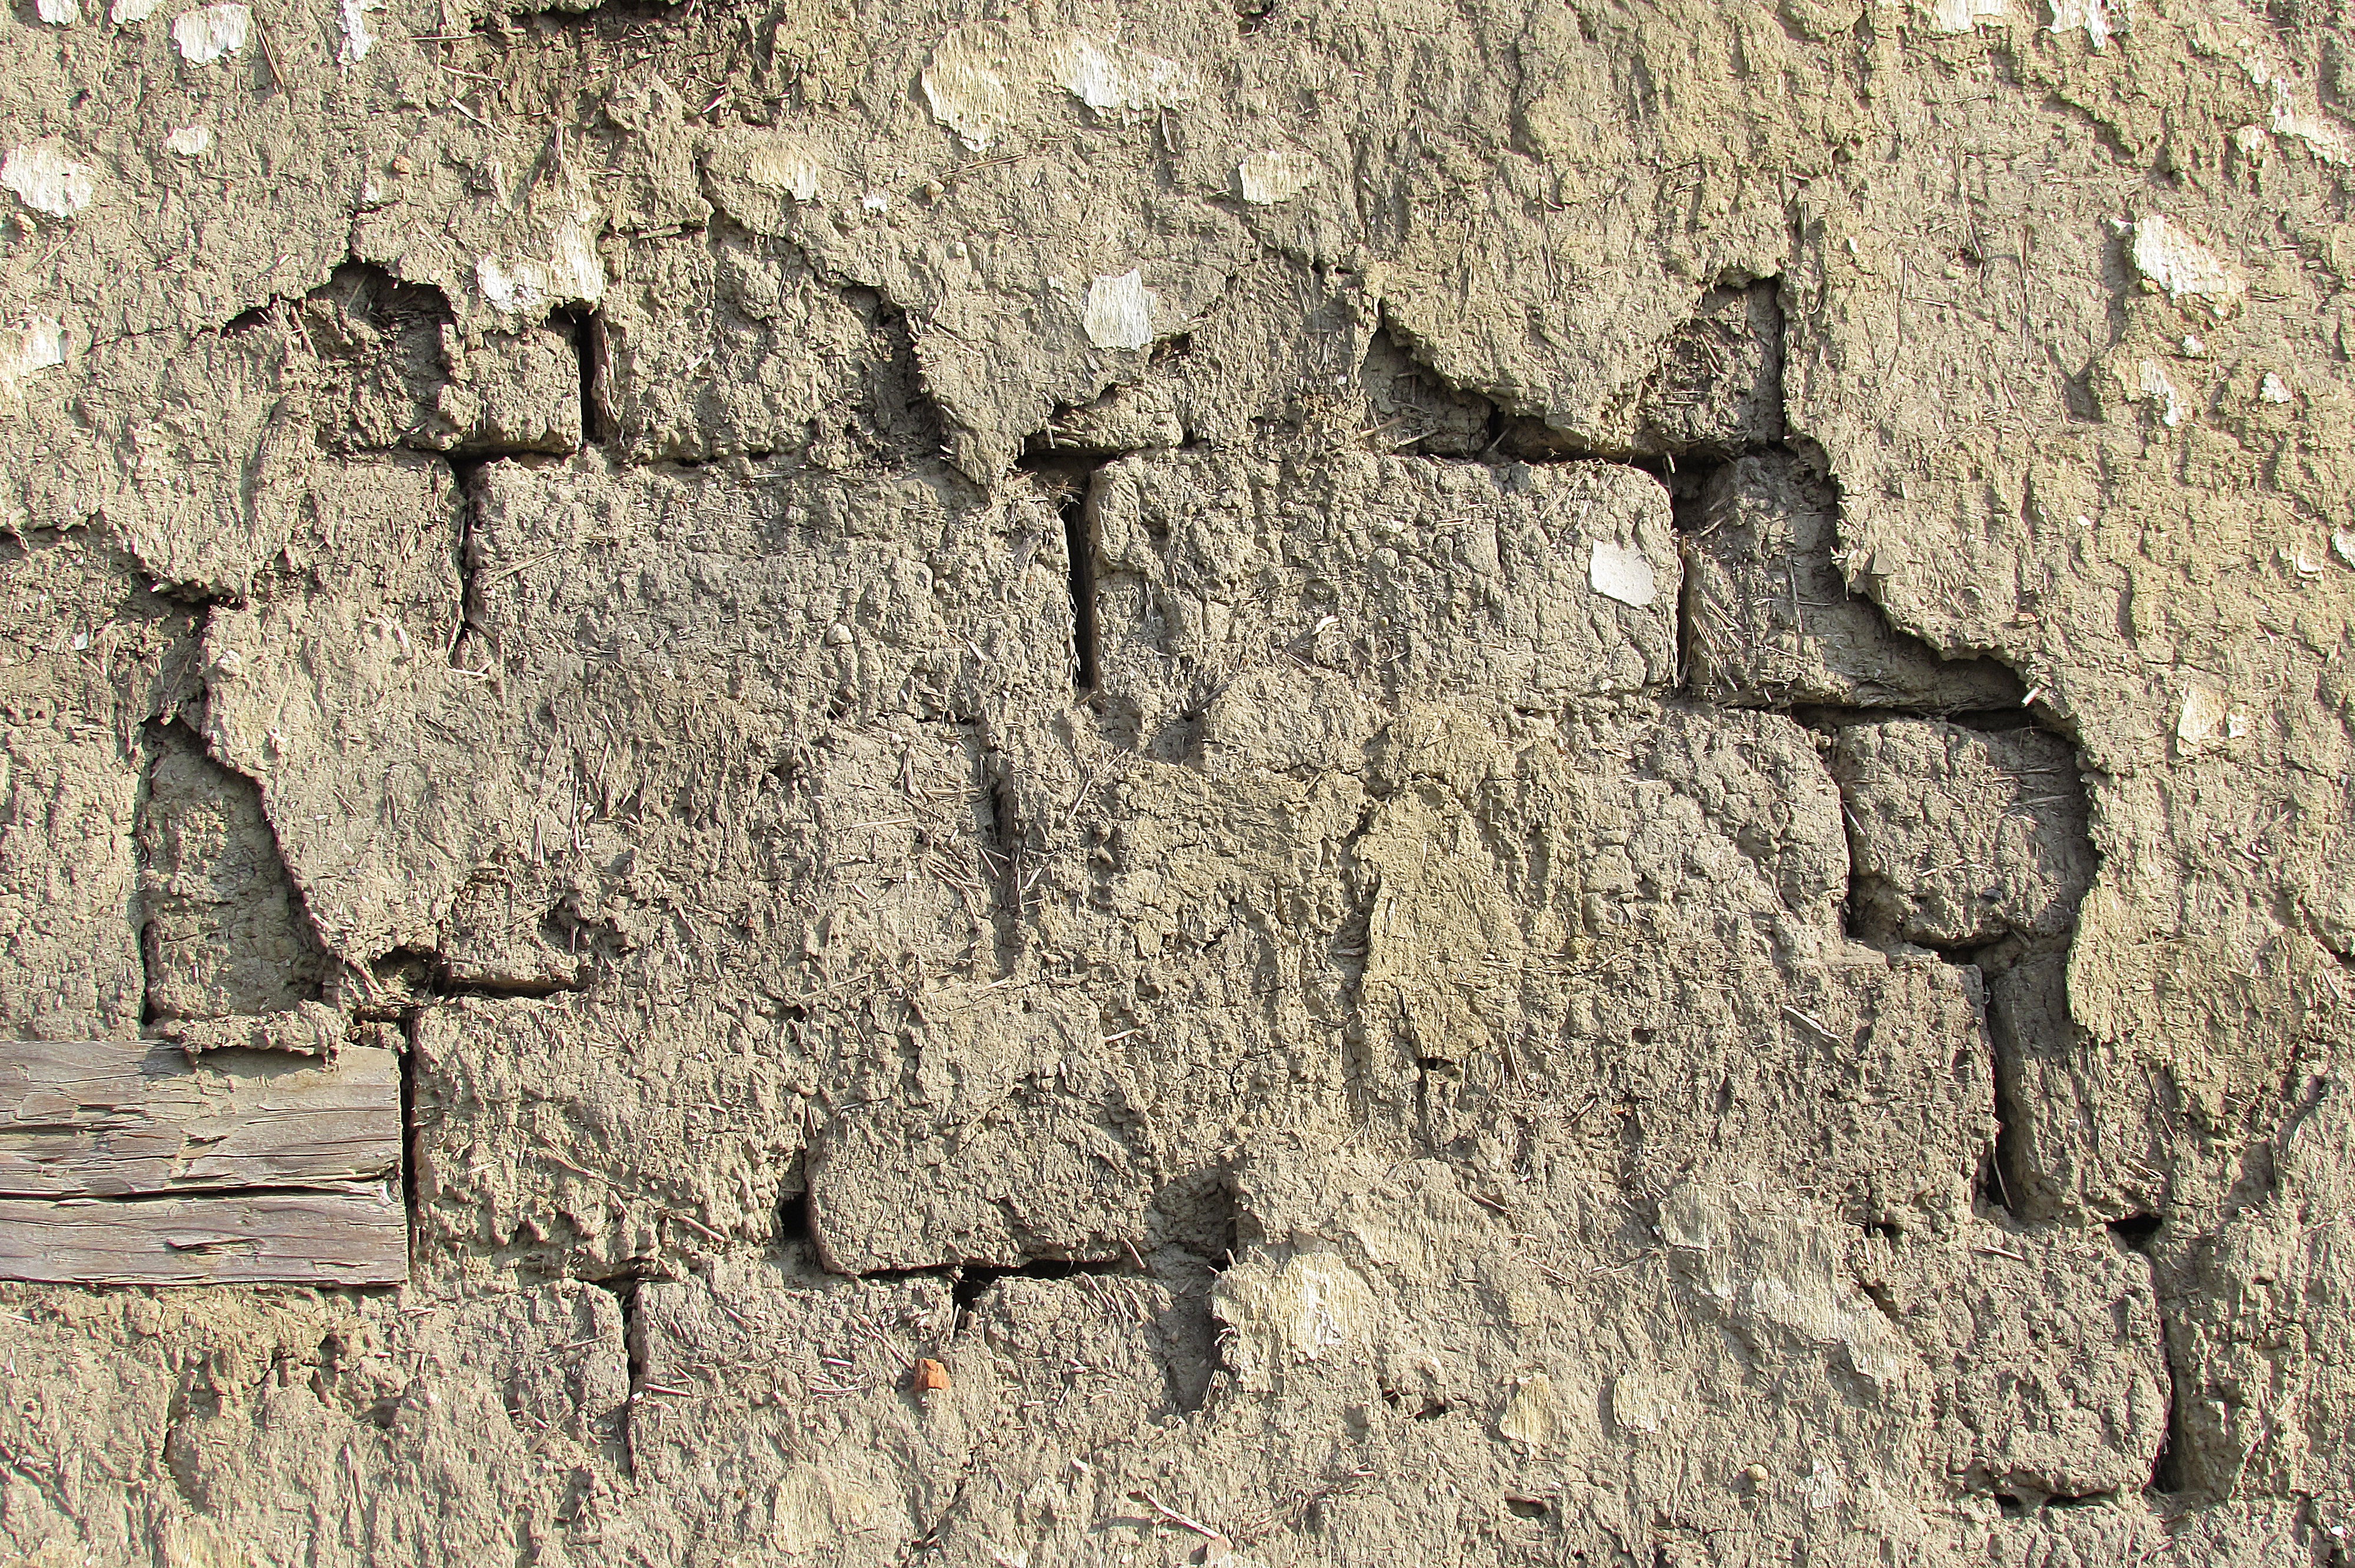
tree, rock, structure, wood, texture, old, wall, soil, stone wall, weathered, cracked, background, geology, adobe, relief, plastered, ancient history